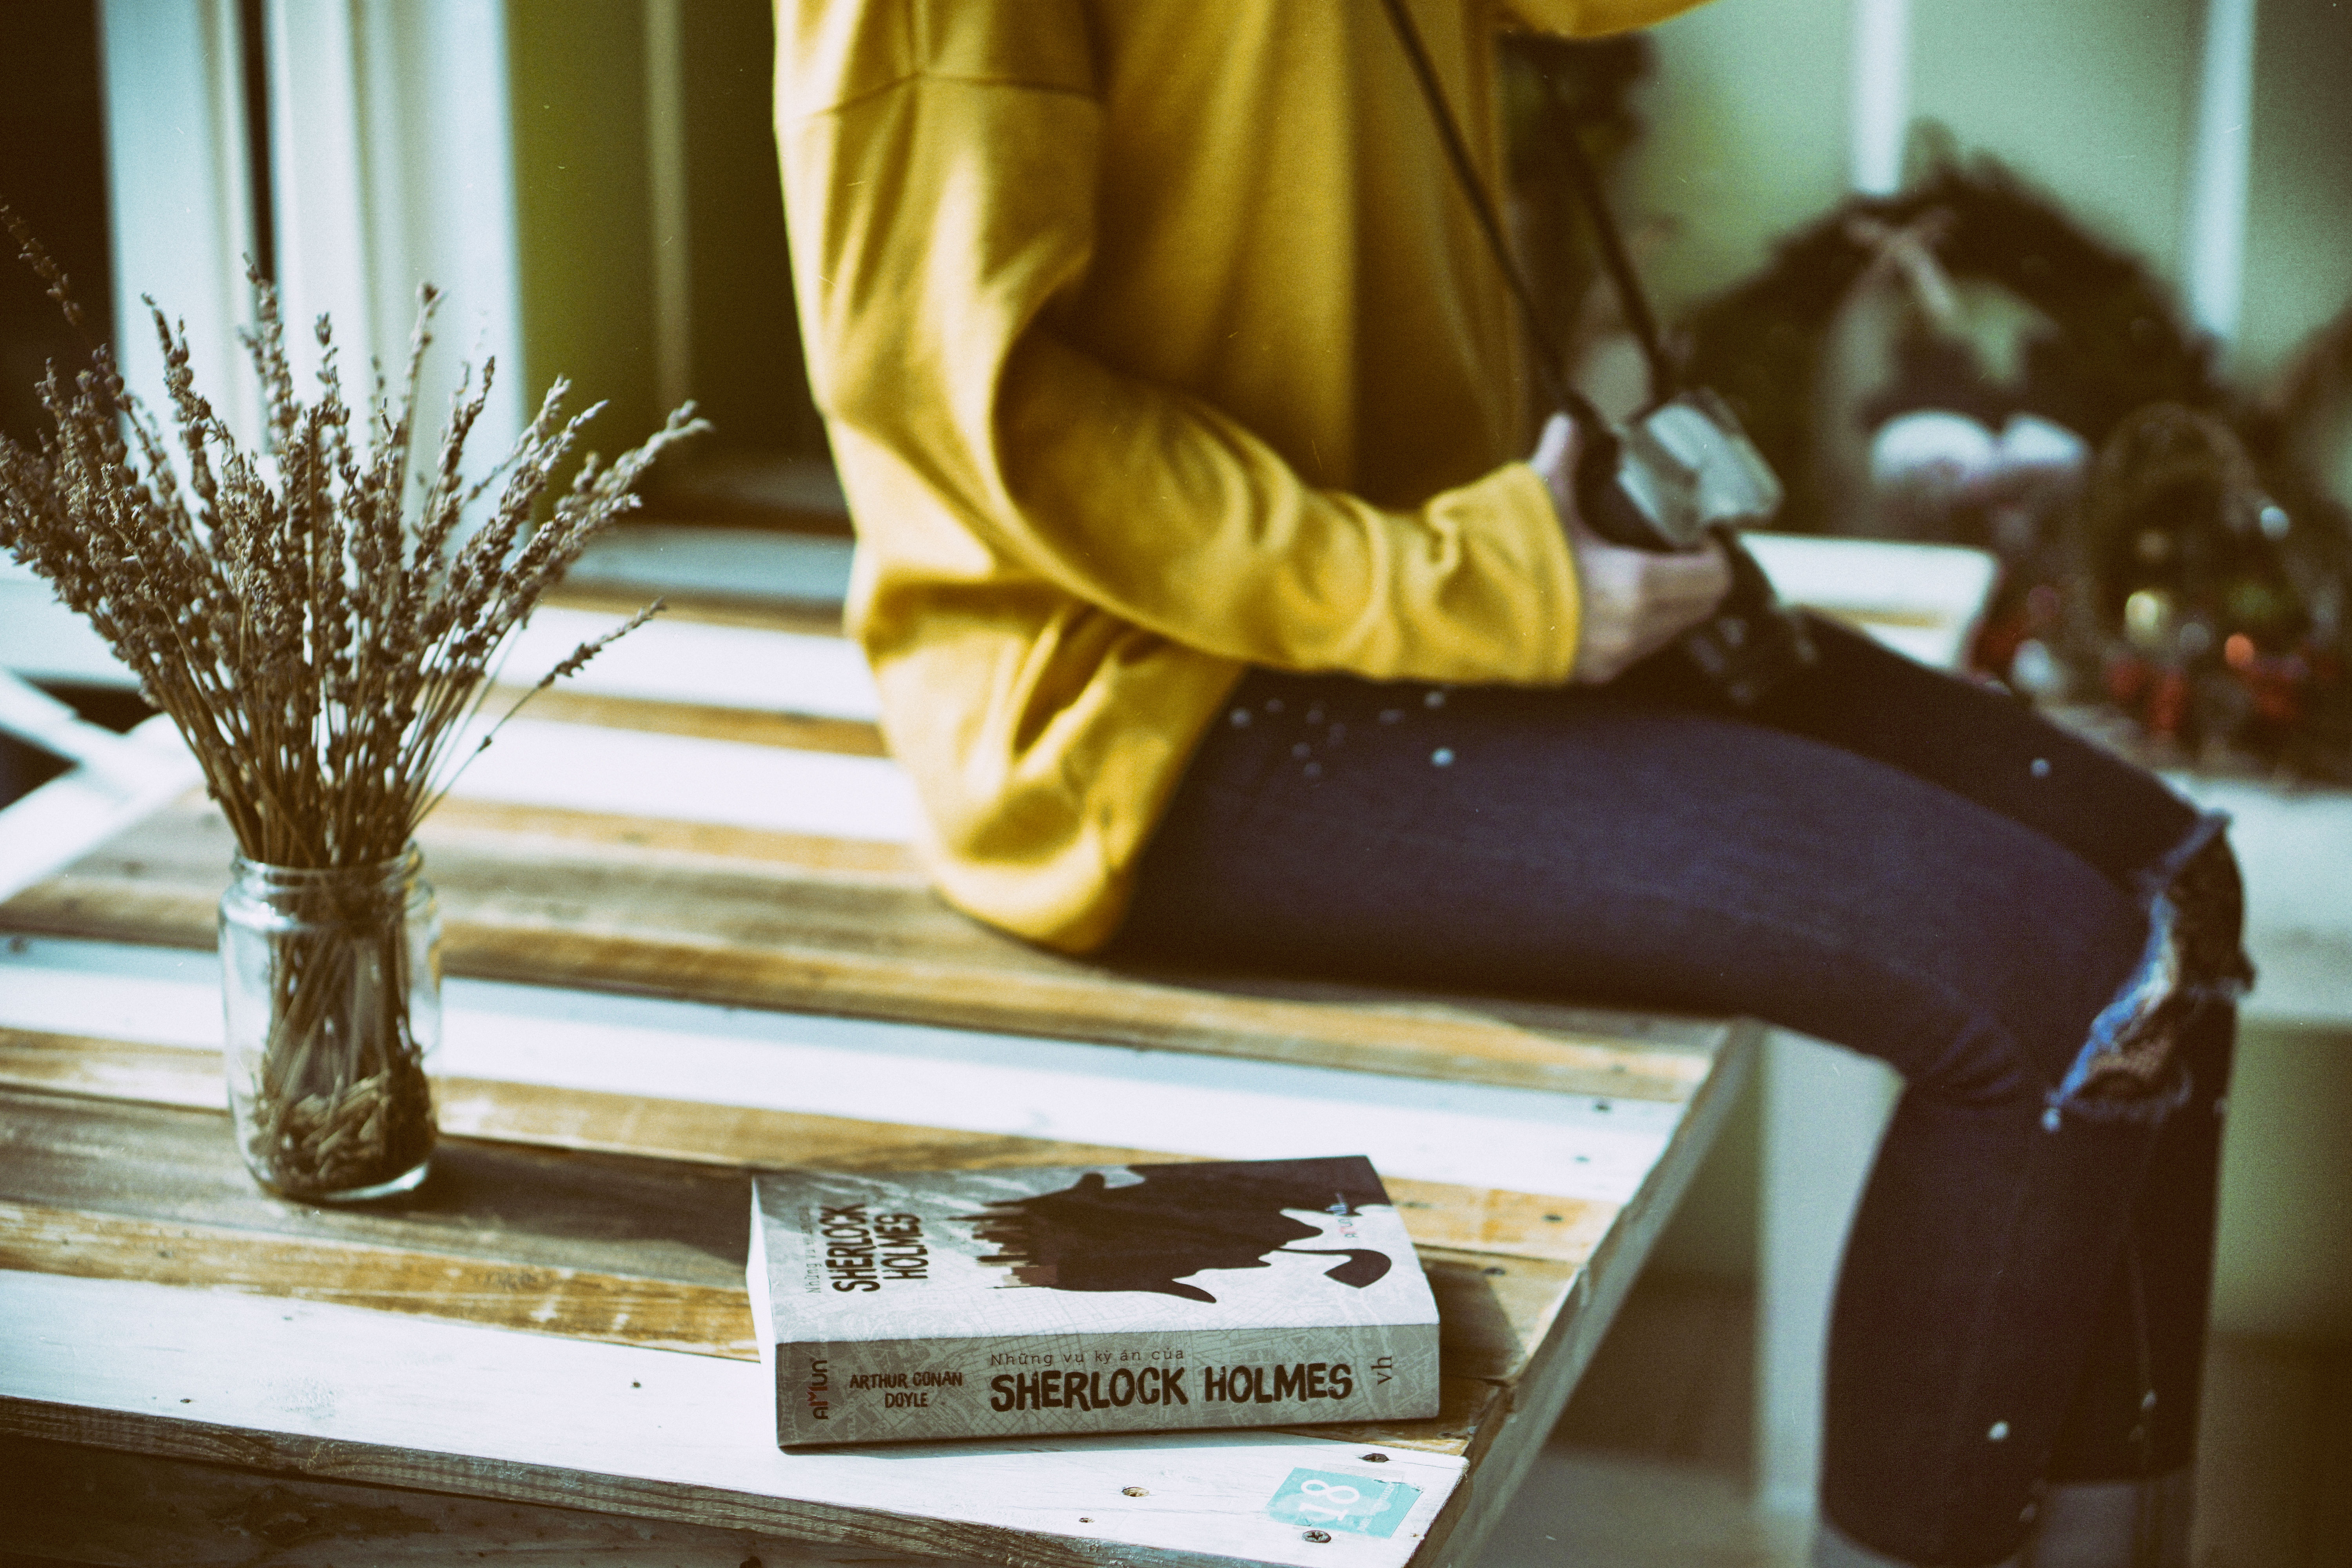
table, book, wood, girl, woman, flower, spring, color, sitting, furniture, interior design, photograph